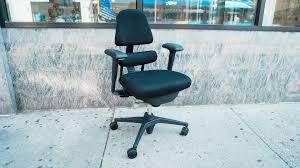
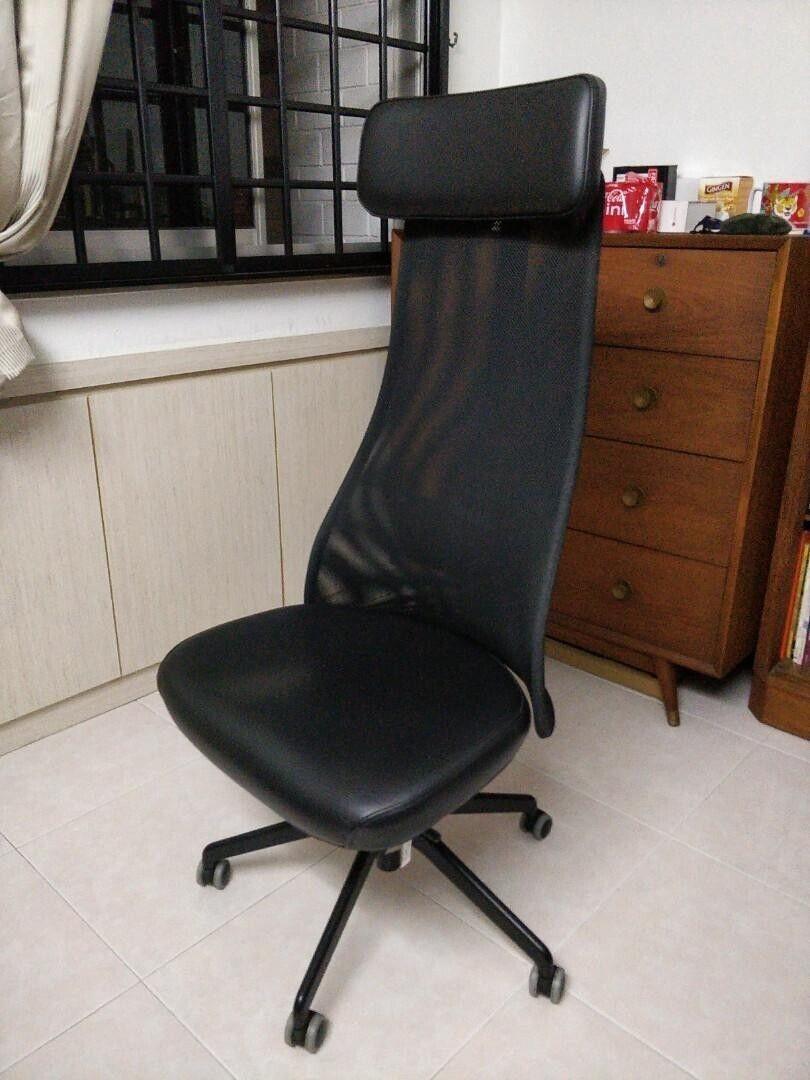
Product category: items_chair
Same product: no